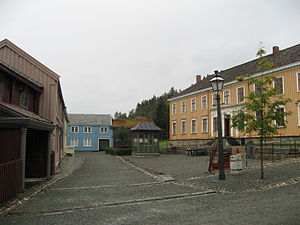
Trøndelag Folkemuseum / Galleri
"Trøndelag Folkemuseum eller Sverresborg er et kulturhistorisk frilandsmuseum i bydelen Sverresborg i Trondheim, Norge. Museet består af en bygdafdeling og en byafdeling, kaldet Gammelby, som indeholder bygninger fra Trondheim centrum. Museet åbnede officielt i 1913, men havde samlet ældre bygninger som skulle rive sned siden 1909. I 1914 blev museet flyttet dets nuværende plads, i området omkring ruinerne af Kong Sverres borg Sion i Byåsen i Trondheim. Museumsområdet dækker omkring 15 hektar med mulighed for at udvide med yderligere 15 hektar. I 1999 blev en udstillingsbygning åbnet og i 2000 åbnede udstillingen ""Livsbilder"". Museet har også en stor samling af arkivmateriale og fotografier.